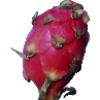
Label: Pitahaya Red 1